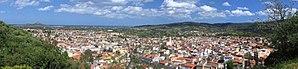
Siniscola est une commune italienne de la province de Nuoro dans la région Sardaigne en Italie.